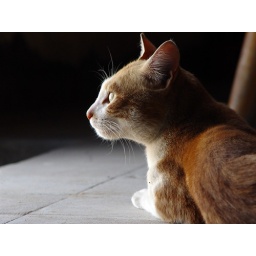
Sabah means &amp;quot;7&amp;quot; in Arabic. The seventh cat the house has had...